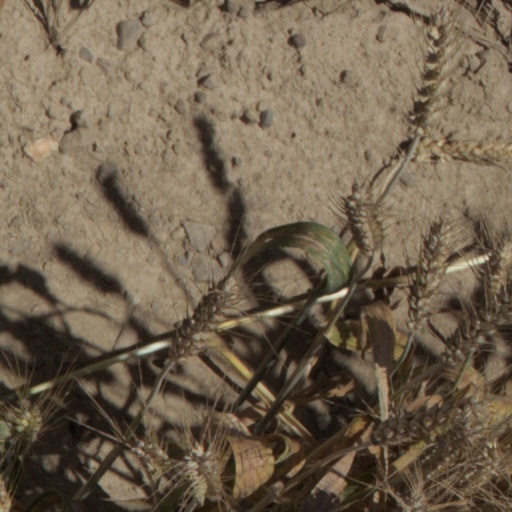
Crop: wheat